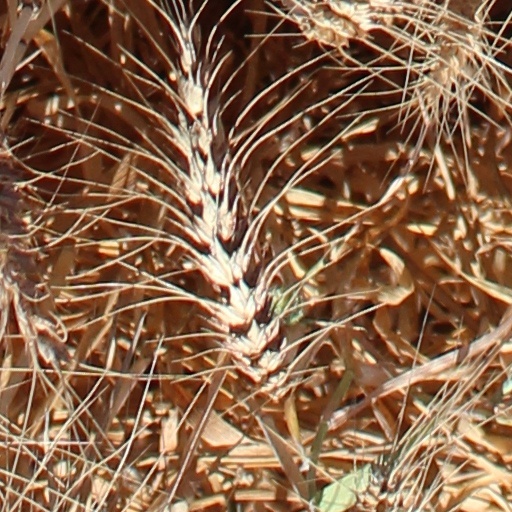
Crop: wheat